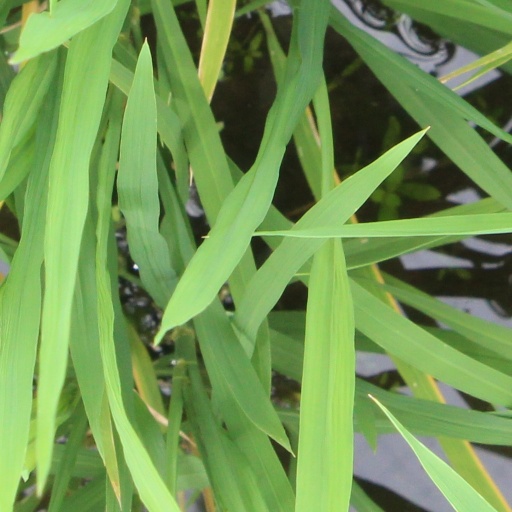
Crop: rice